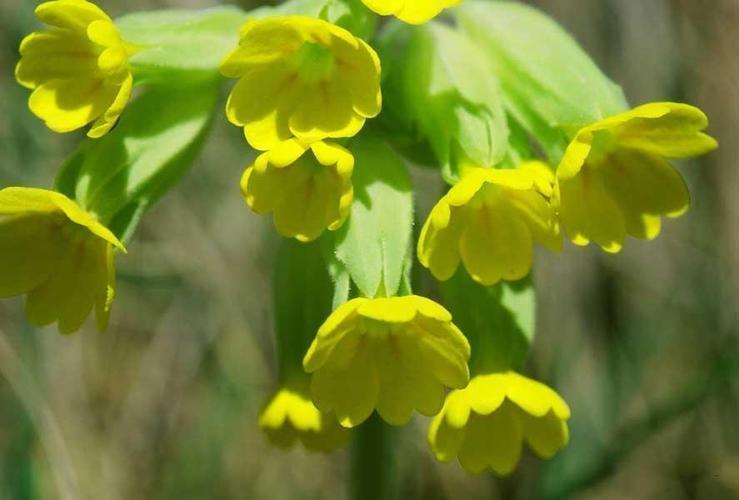
Flower: Cowslip